Landmarks in Buenos Aires

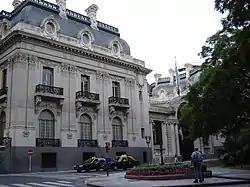
San Martín Palace

The National Library is the largest library in Argentina and one of the most important in the Americas. It is located in the barrio of Recoleta and viewed as an example of brutalist architecture.